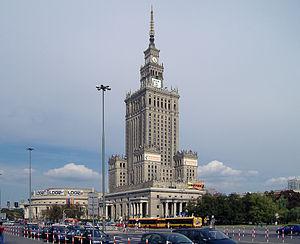
Depuis la construction en 1955 du Palais de la culture et de la science de style stalinien, une trentaine d'immeubles de 100 mètres de hauteur et plus ont été construits à Varsovie en Pologne. Varsovie abrite la grande majorité des gratte-ciel de Pologne.